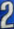
Number: 2